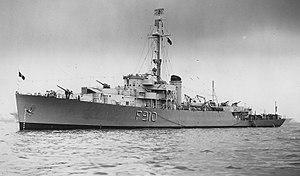
La frégate de la Force navale belge
Le Lieutenant ter Zee Victor Billet (F910) est une frégate belge entrée en service de la Force Navale le 19 mars 1947.